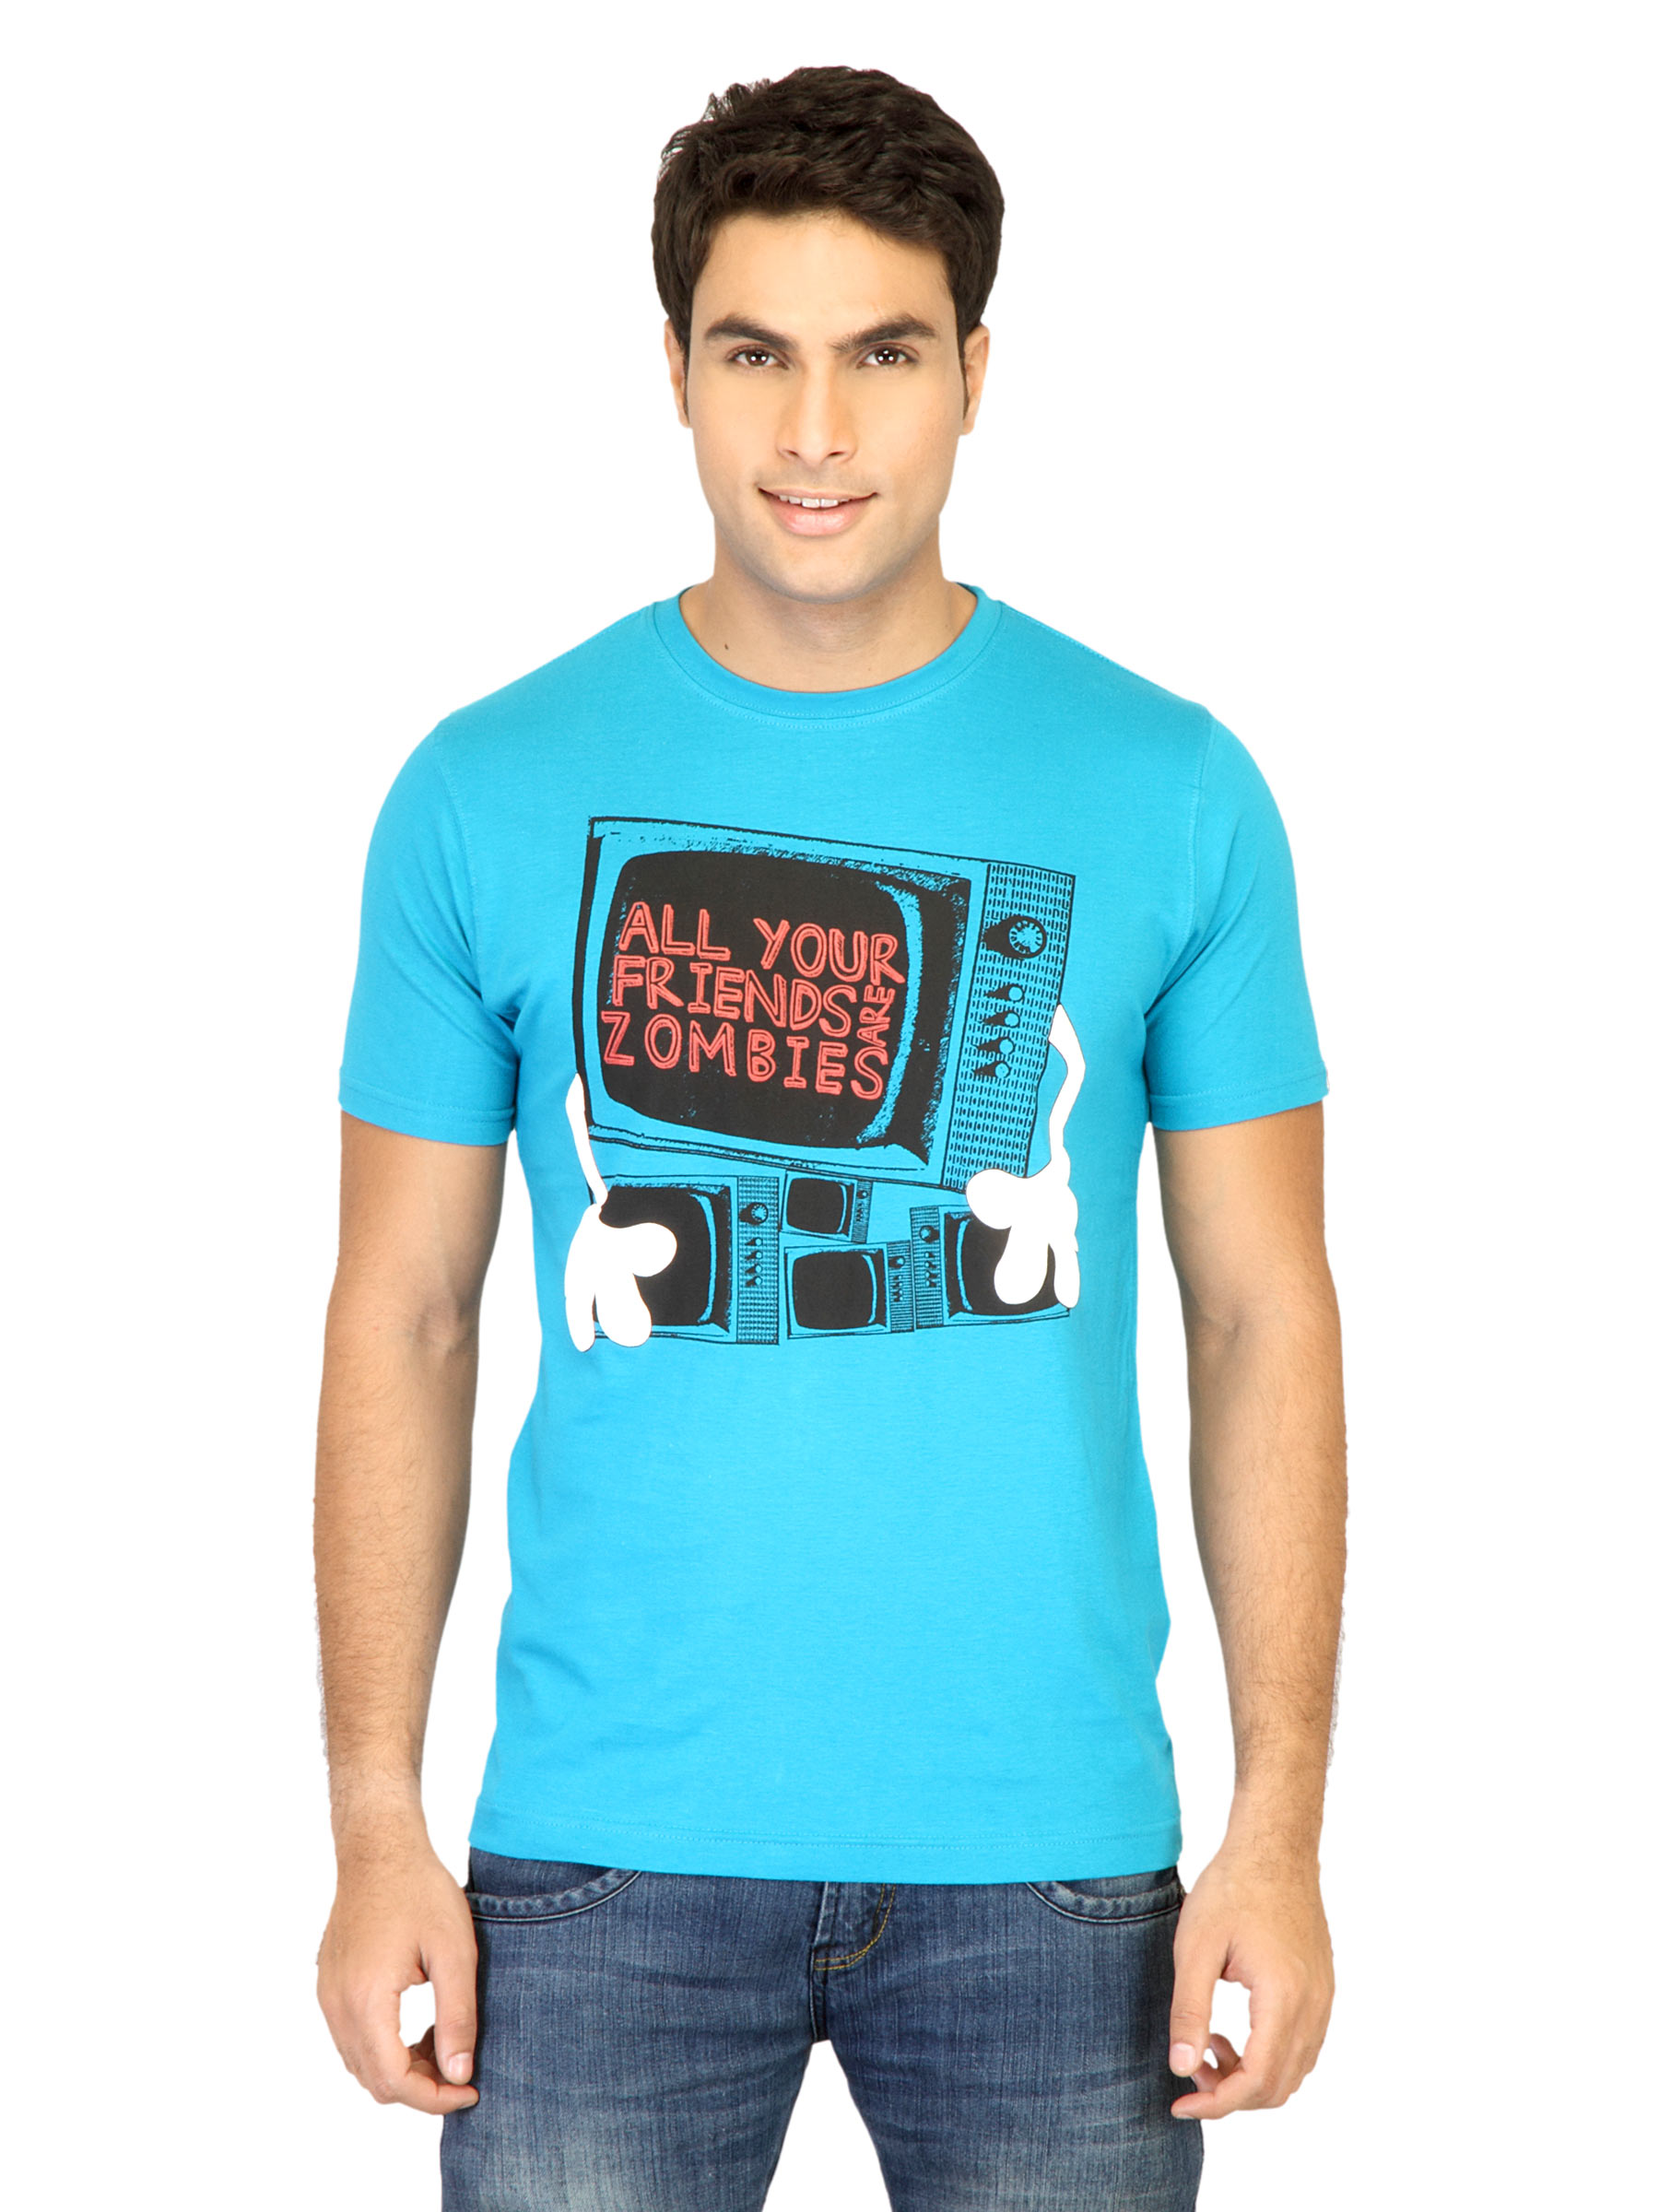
Probase Men Printed Blue Tshirts
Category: Apparel / Topwear / Tshirts
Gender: Men
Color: Blue
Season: Fall 2011
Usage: Casual